John Geddie (journalist)

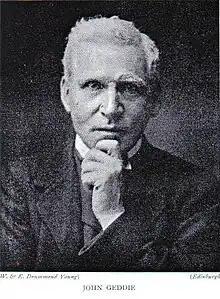
Photograph copied from the frontispiece of his book: "Thomas the Rymour and his Rhymes."

John Geddie (1848–1937) was a journalist and author of several books mainly on the subject of Edinburgh. His earliest books were about foreign parts but it is not known whether he actually visited these places.